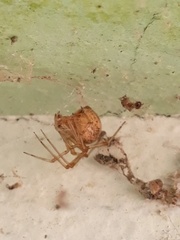
Species: Parasteatoda_tepidariorum